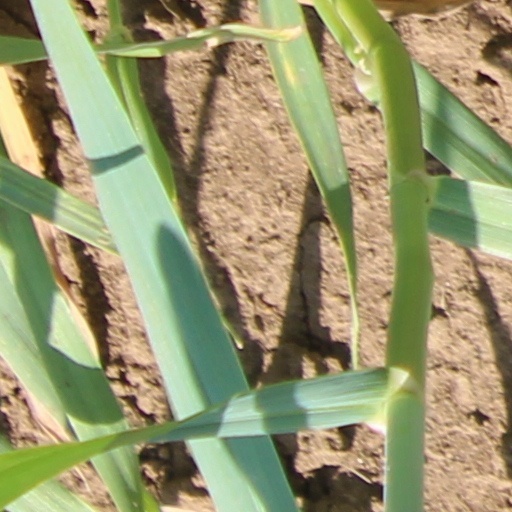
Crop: wheat